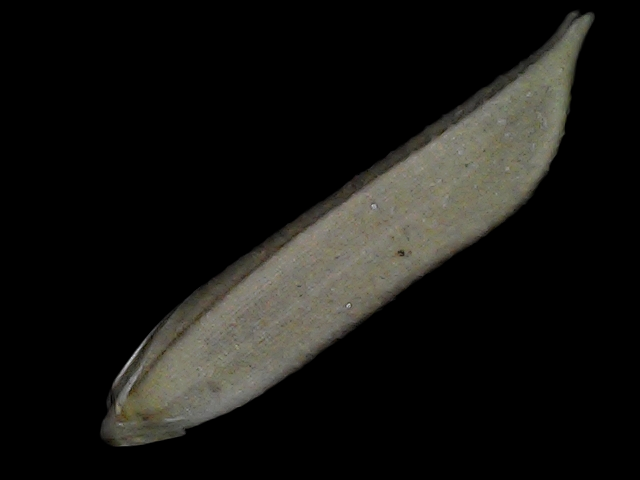
Rice variety: Bd57